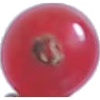
Label: redcurrant